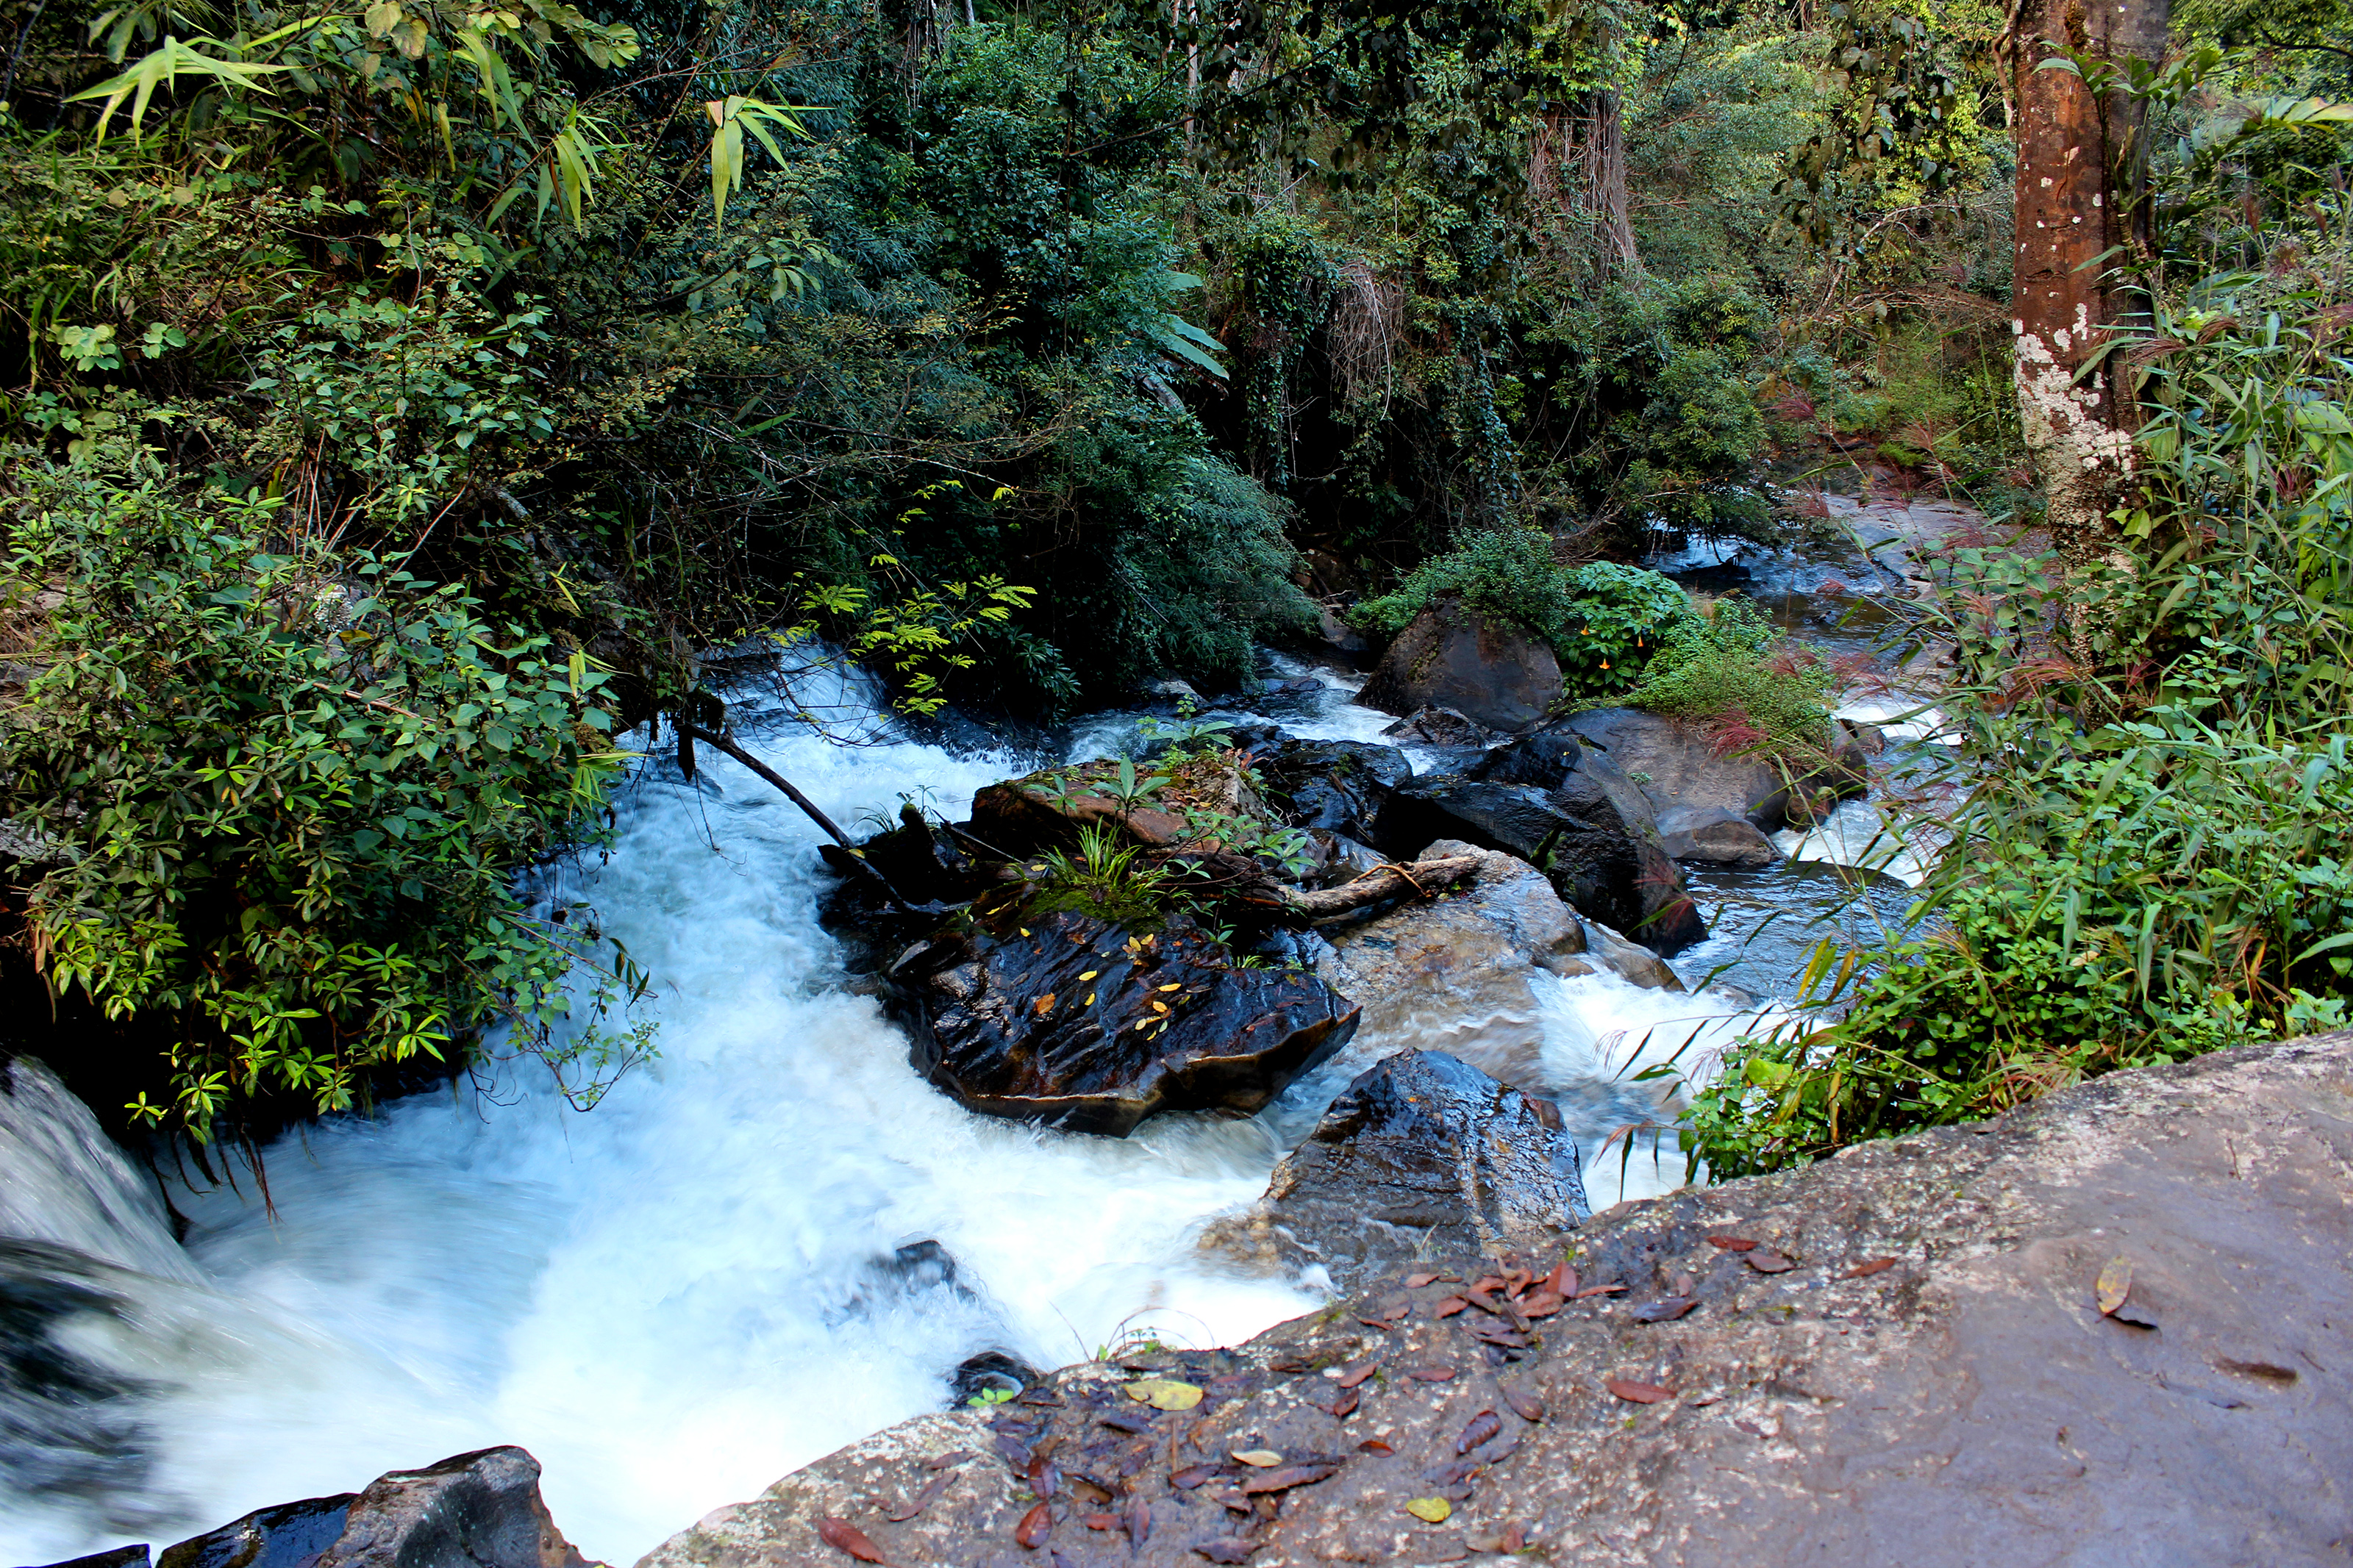
adventure, amazing, asia, attraction, bamboo, beautiful, bridge, cascade, chiang, creek, destination, dok, ecology, environment, falling, fern, flora, floral, flowing, forest, green, jungle, klang, landscape, liana, luang, mae, magic, mai, moss, mountain, nature, nobody, outdoor, paradise, park, pha, plant, rain, river, rock, stream, thailand, tourism, travel, trees, tropical, view, water, waterfall, wild, wilderness, wooden, water resources, body of water, watercourse, natural landscape, riparian zone, nature reserve, vegetation, stream bed, arroyo, mountain river, biome, riparian forest, fluvial landforms of streams, state park, tributary, rapid, tree, rainforest, waterway, valdivian temperate rain forest, mineral spring, bank, old growth forest, ravine, national park, Drainage basin, water feature, tropical and subtropical coniferous forests, spring, chute